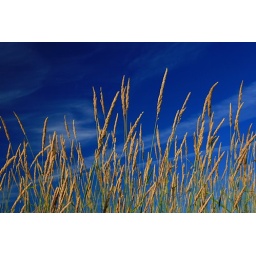
Golden grass reaches for the summer sky in Washington State's Ridgefield National Wildlife Refuge.